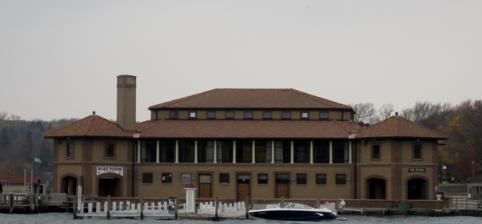
Building: The Riviera (Lake Geneva, Wisconsin)
Country: United States of America
Year built: 1932
United States historic place The Riviera U.S. National Register of Historic Places Show map of Wisconsin Show map of the United States Location 810 Wrigley Dr., Lake Geneva, Wisconsin Coordinates 42°35′24″N 88°26′11″W / 42.59000°N 88.43639°W / 42.59000; -88.43639 Area less than one acre Built 1932 ( 1932 ) Architect James Roy Allen Architectural style Italian Renaissance NRHP reference No. 86000616 Added to NRHP April 3, 1986 The Riviera is a marina and mixed-use meeting hall at the shore of Geneva Lake in Lake Geneva, Wisconsin , United States . Riviera Beach is an adjacent daily admission beach. History Lake Geneva, Wisconsin , emerged as a resort town in the 1870s, popularized by images of its side-wheeler steamboats . The lakeshore at Broad Street became the main water transportation hub with the construction of the Whiting House Hotel; the train station was located approximately .5 miles due north on Broad St. Until 1902, when a road circling the lake opened, boat travel was the only practical mode of transportation around Geneva Lake . Starting in 1912, the United States Postal Service began summertime mail delivery from this point. By the 1930s, residents felt the need for a new recreational facility at this location. Despite the ongoing Great Depression , residents approved an $85,000 bond issue to raise funds for construction. A small island was created by building a rubble mound and allowing sediment to build up. To improve the stability of the structure, 280 piles were driven into the bedrock below. The first pile was put in place on March 29, 1932, and the entire building was completed in time for a dance on September 1 later that year. Local architect James Roy Allen was selected to design the building. The total cost was only $55,000. In 1980, the building was rehabilitated by local architect Daniel Curran. As the "most intact historic building associated with transportation in the Geneva Lake area," the Riviera was listed on the National Register of Historic Places by the National Park Service on April 3, 1986. From the 1930s to the 1950s, the Riviera ballroom hosted such renowned swing and jazz bandleaders as Benny Goodman , Glenn Miller , Duke Ellington , Louis Armstrong , Tommy Dorsey , Gene Krupa , Dave Brubeck , Artie Shaw , Xavier Cugat , Les Brown , Louis Prima , Cab Calloway , Ted Weems , Chick Webb , Vincent Lopez , Count Basie , Lawrence Welk , Lionel Hampton , Harry James and Jimmy Dorsey . Vocalists who performed at the Riviera during these years included Frank Sinatra , Ella Fitzgerald , Doris Day , Peggy Lee , Dean Martin , Perry Como , Sarah Vaughan , Billie Holiday , Mel Torme , Lena Horne , Anita O'Day , Nat King Cole , Dinah Washington , Eartha Kitt , The Andrews Sisters , Keely Smith , Betty Hutton and Abbe Lane . In 1972, the Riviera ballroom rebranded itself as a nightclub called Top Deck, and remained open as such until 1979. Artists who performed at Top Deck included Donna Summer , Chubby Checker , Herman’s Hermits , Gary Puckett & the Union Gap , Gloria Gaynor , Chaka Khan , Sylvester , Loleatta Holloway , The Village People , Thelma Houston , Vicki Sue Robinson , Linda Clifford , Dan Hartman , France Joli , The Ritchie Family and The Three Degrees . References